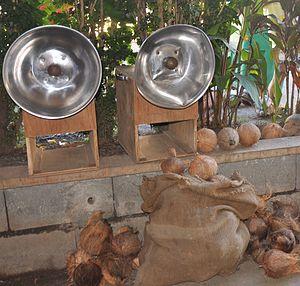
rape à coco électrique
Le lait de coco est un liquide laiteux préparé à partir de pulpe de noix de coco râpée.